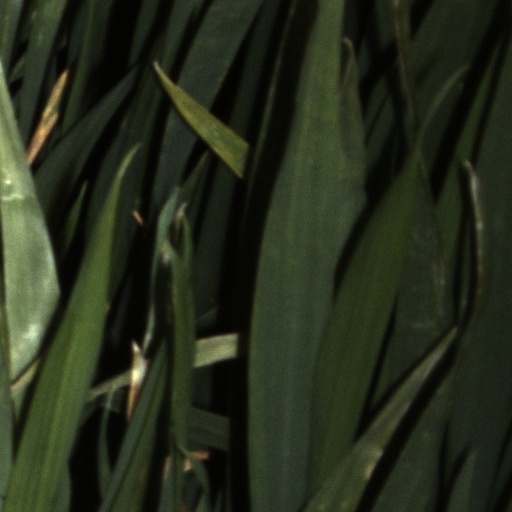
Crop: wheat